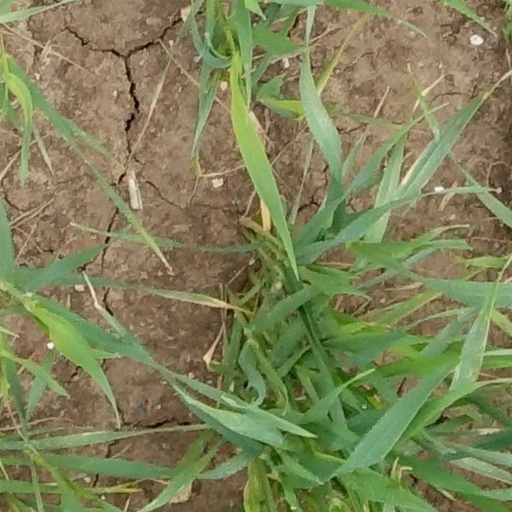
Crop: wheat